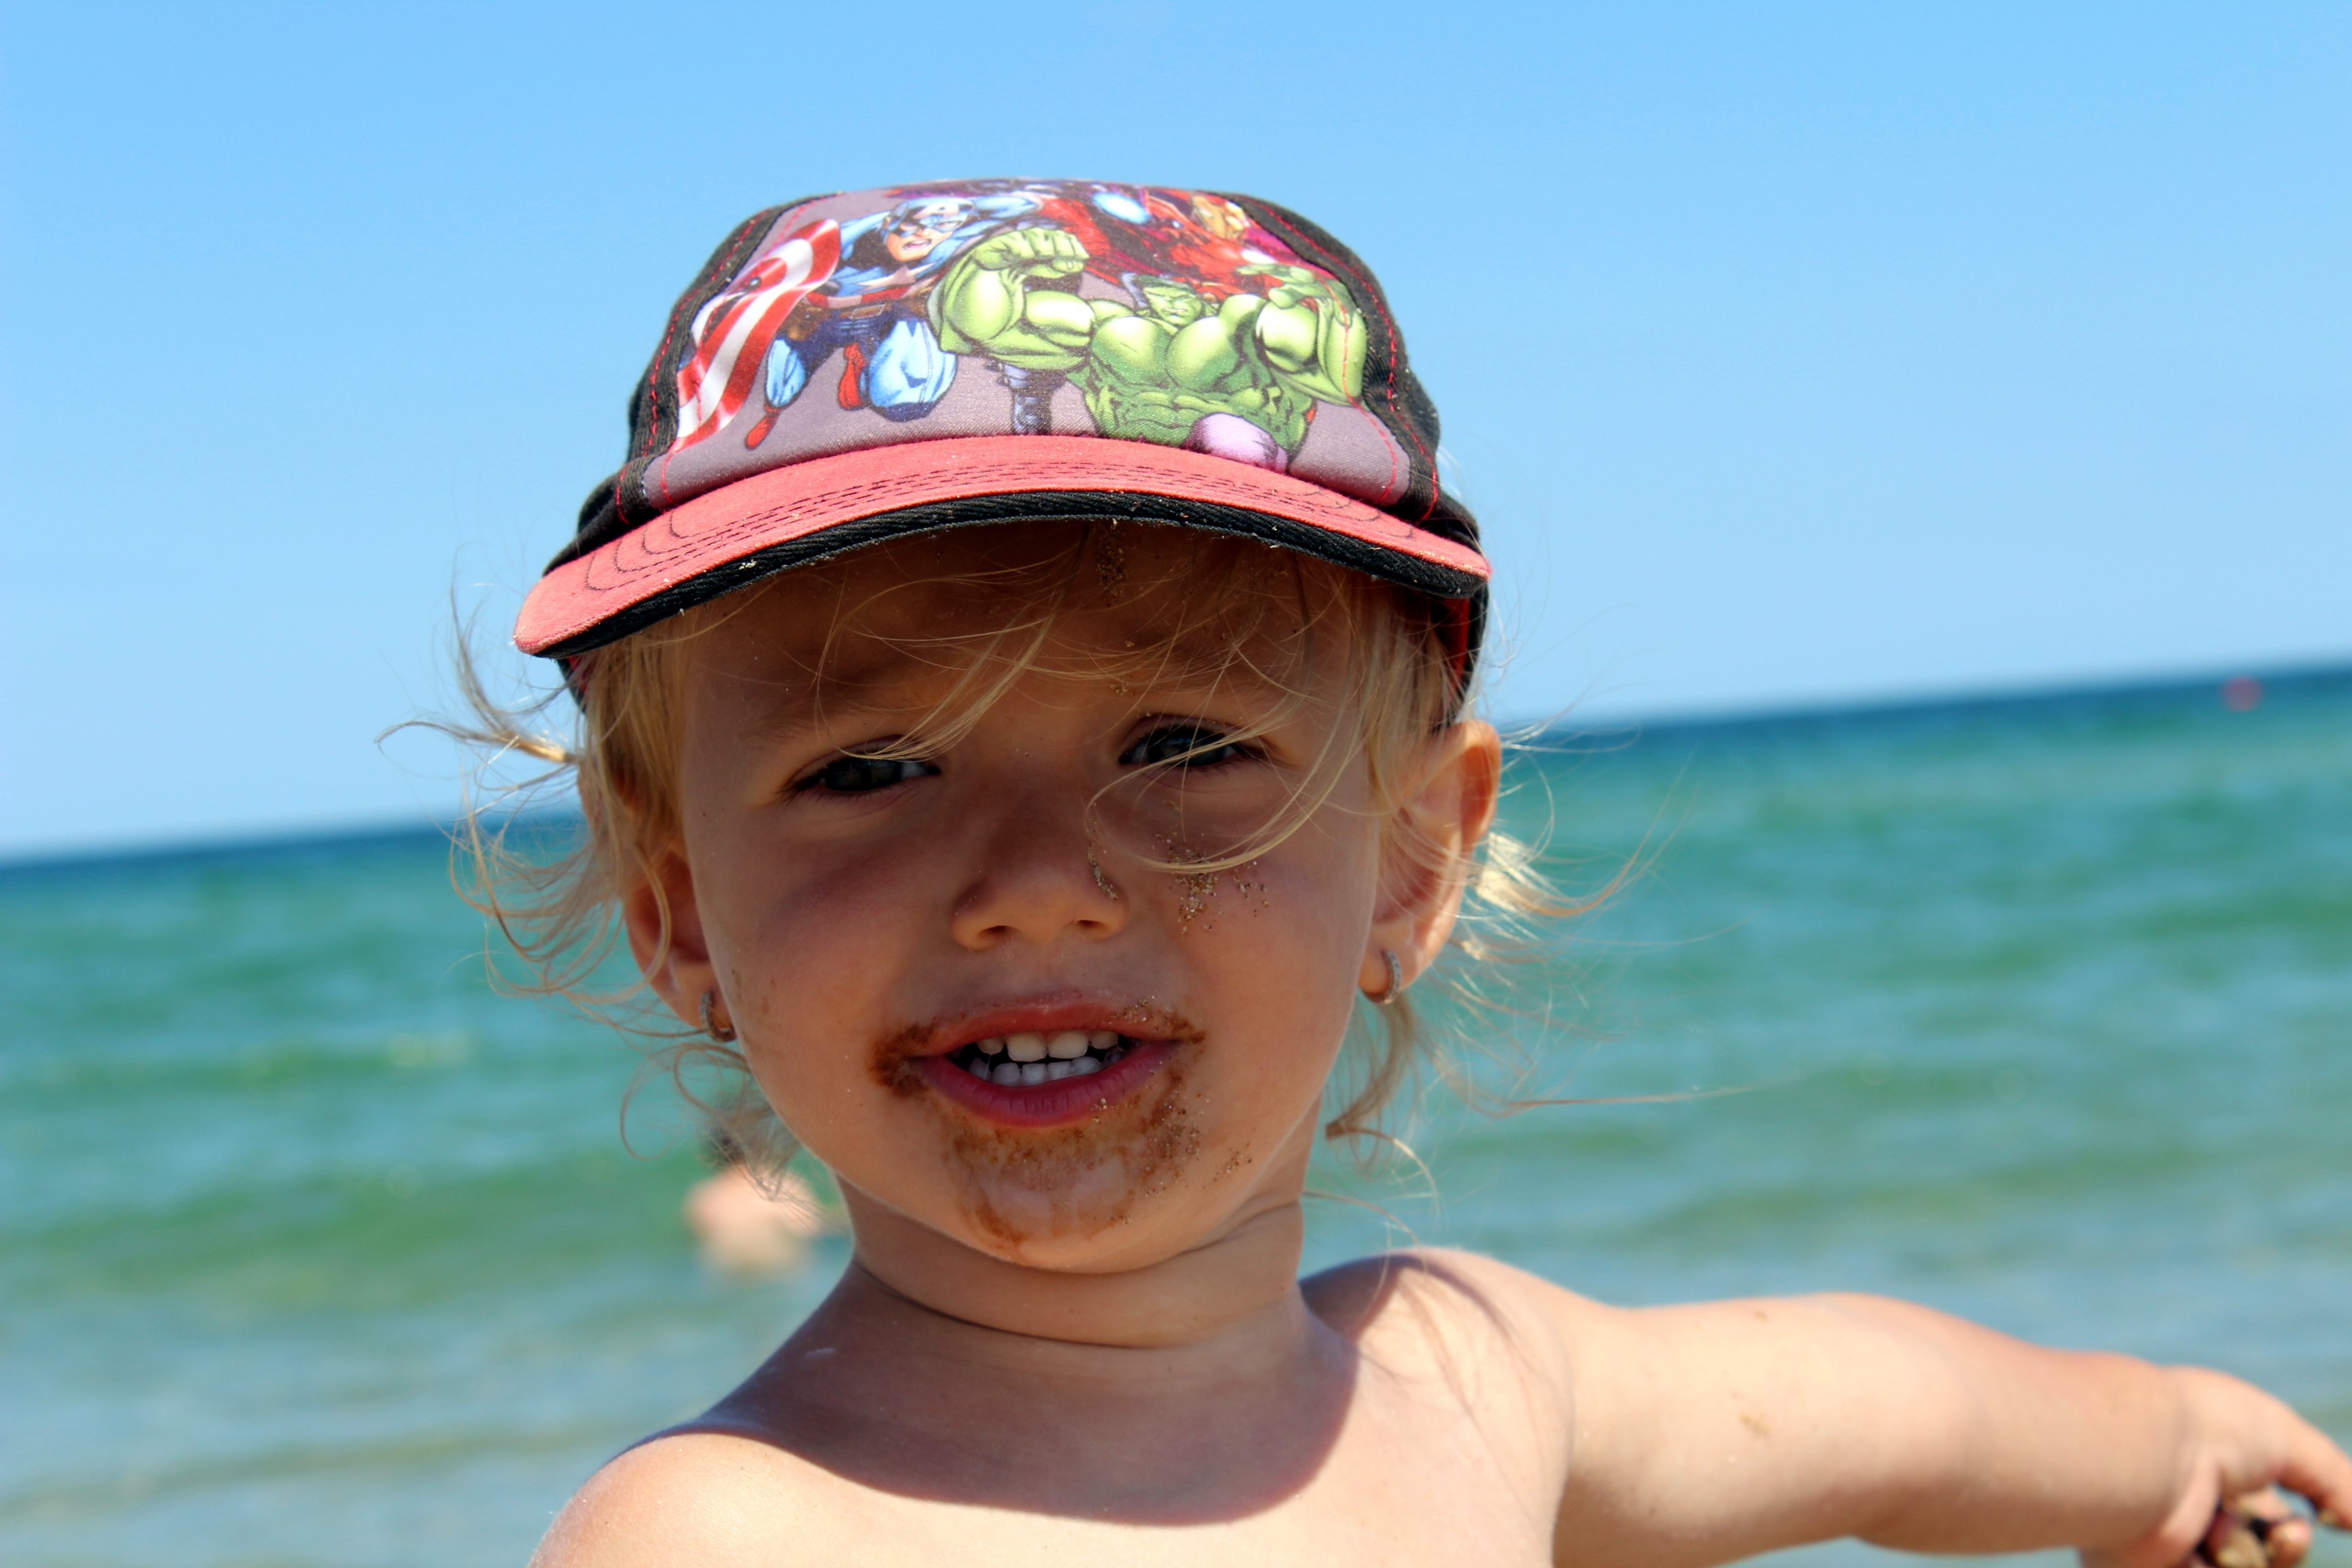
man, beach, sea, water, nature, sand, ocean, person, people, girl, play, boy, summer, vacation, male, young, child, facial expression, smile, swimming, fun, happy, toddler